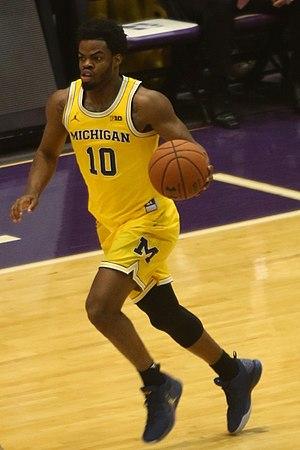
Derrick Walton Jr., né le 3 avril 1995, à Détroit dans le Michigan, est un joueur américain de basket-ball. Il évolue au poste de meneur.